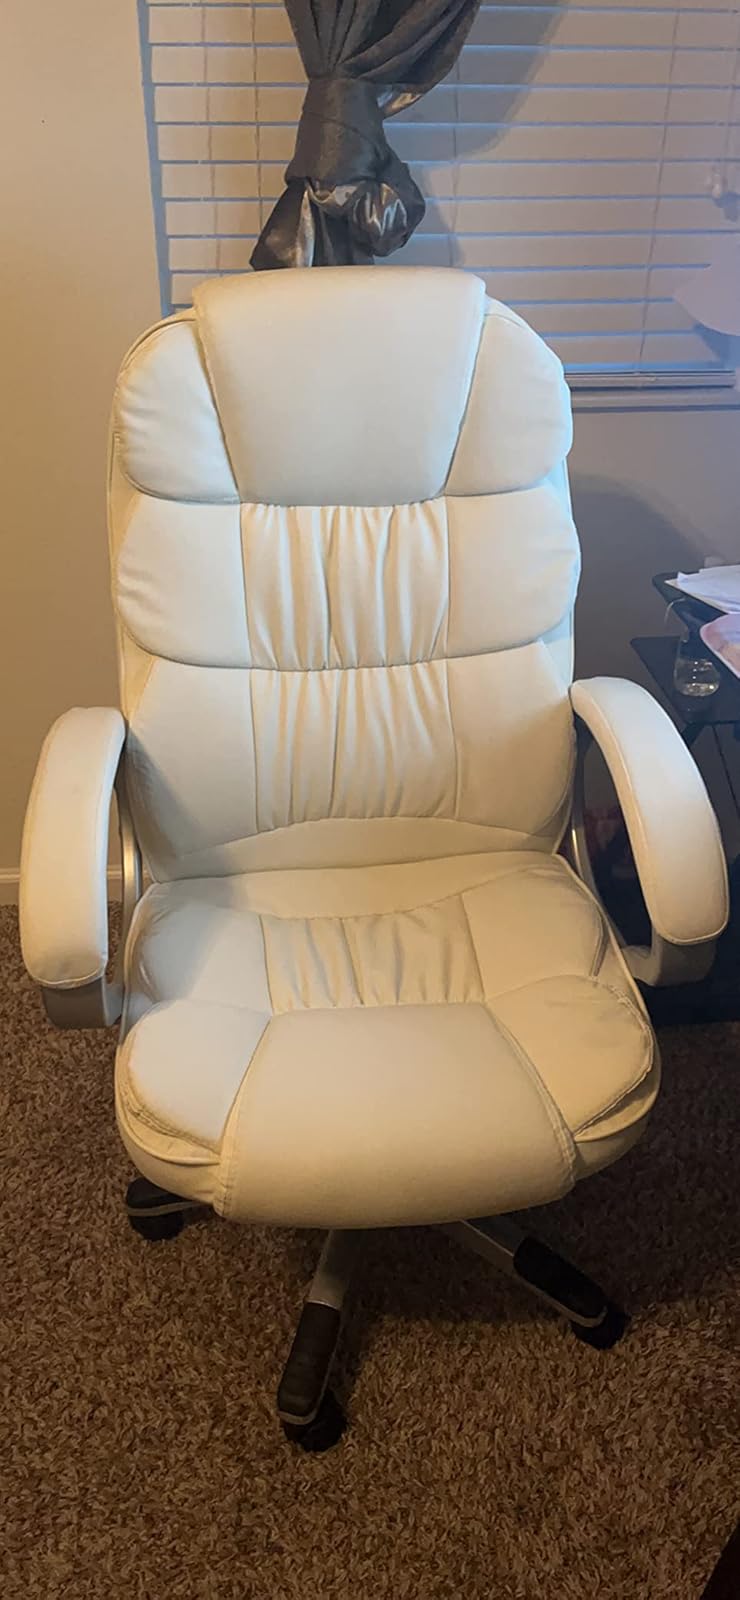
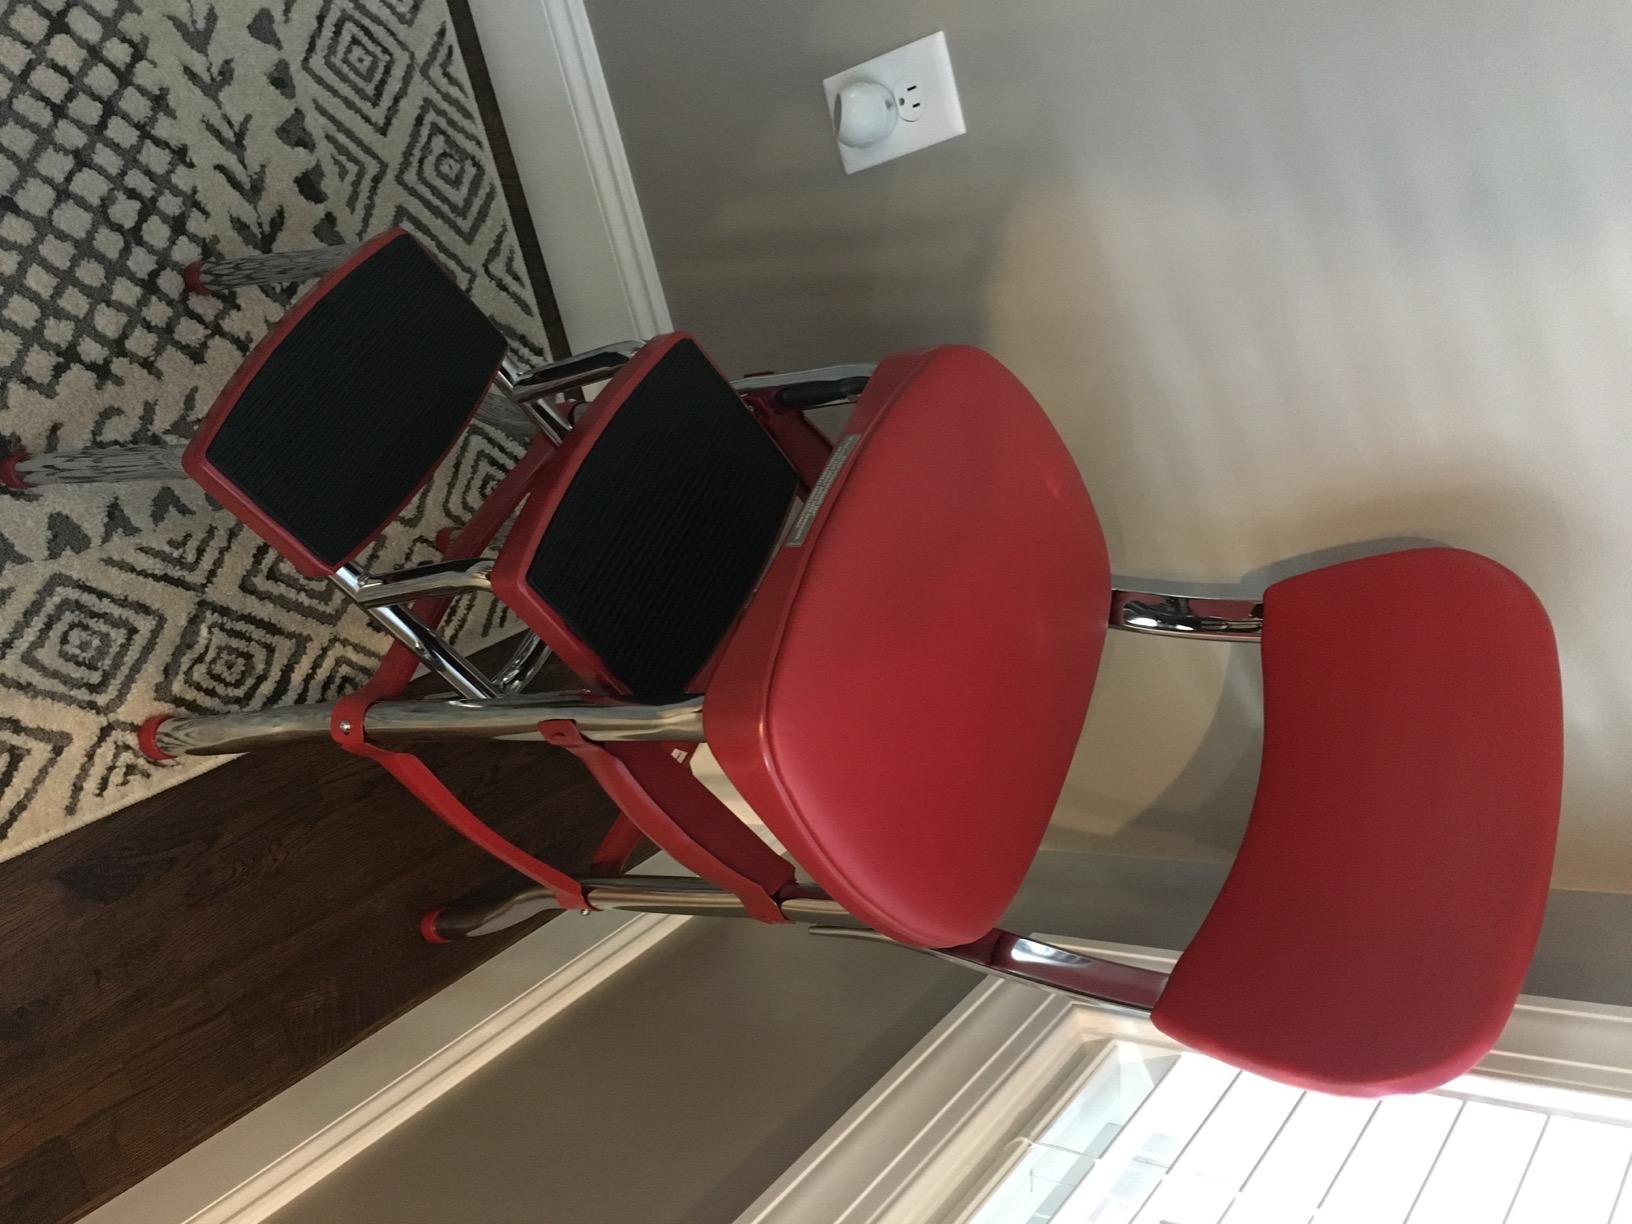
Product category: items_chair
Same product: no